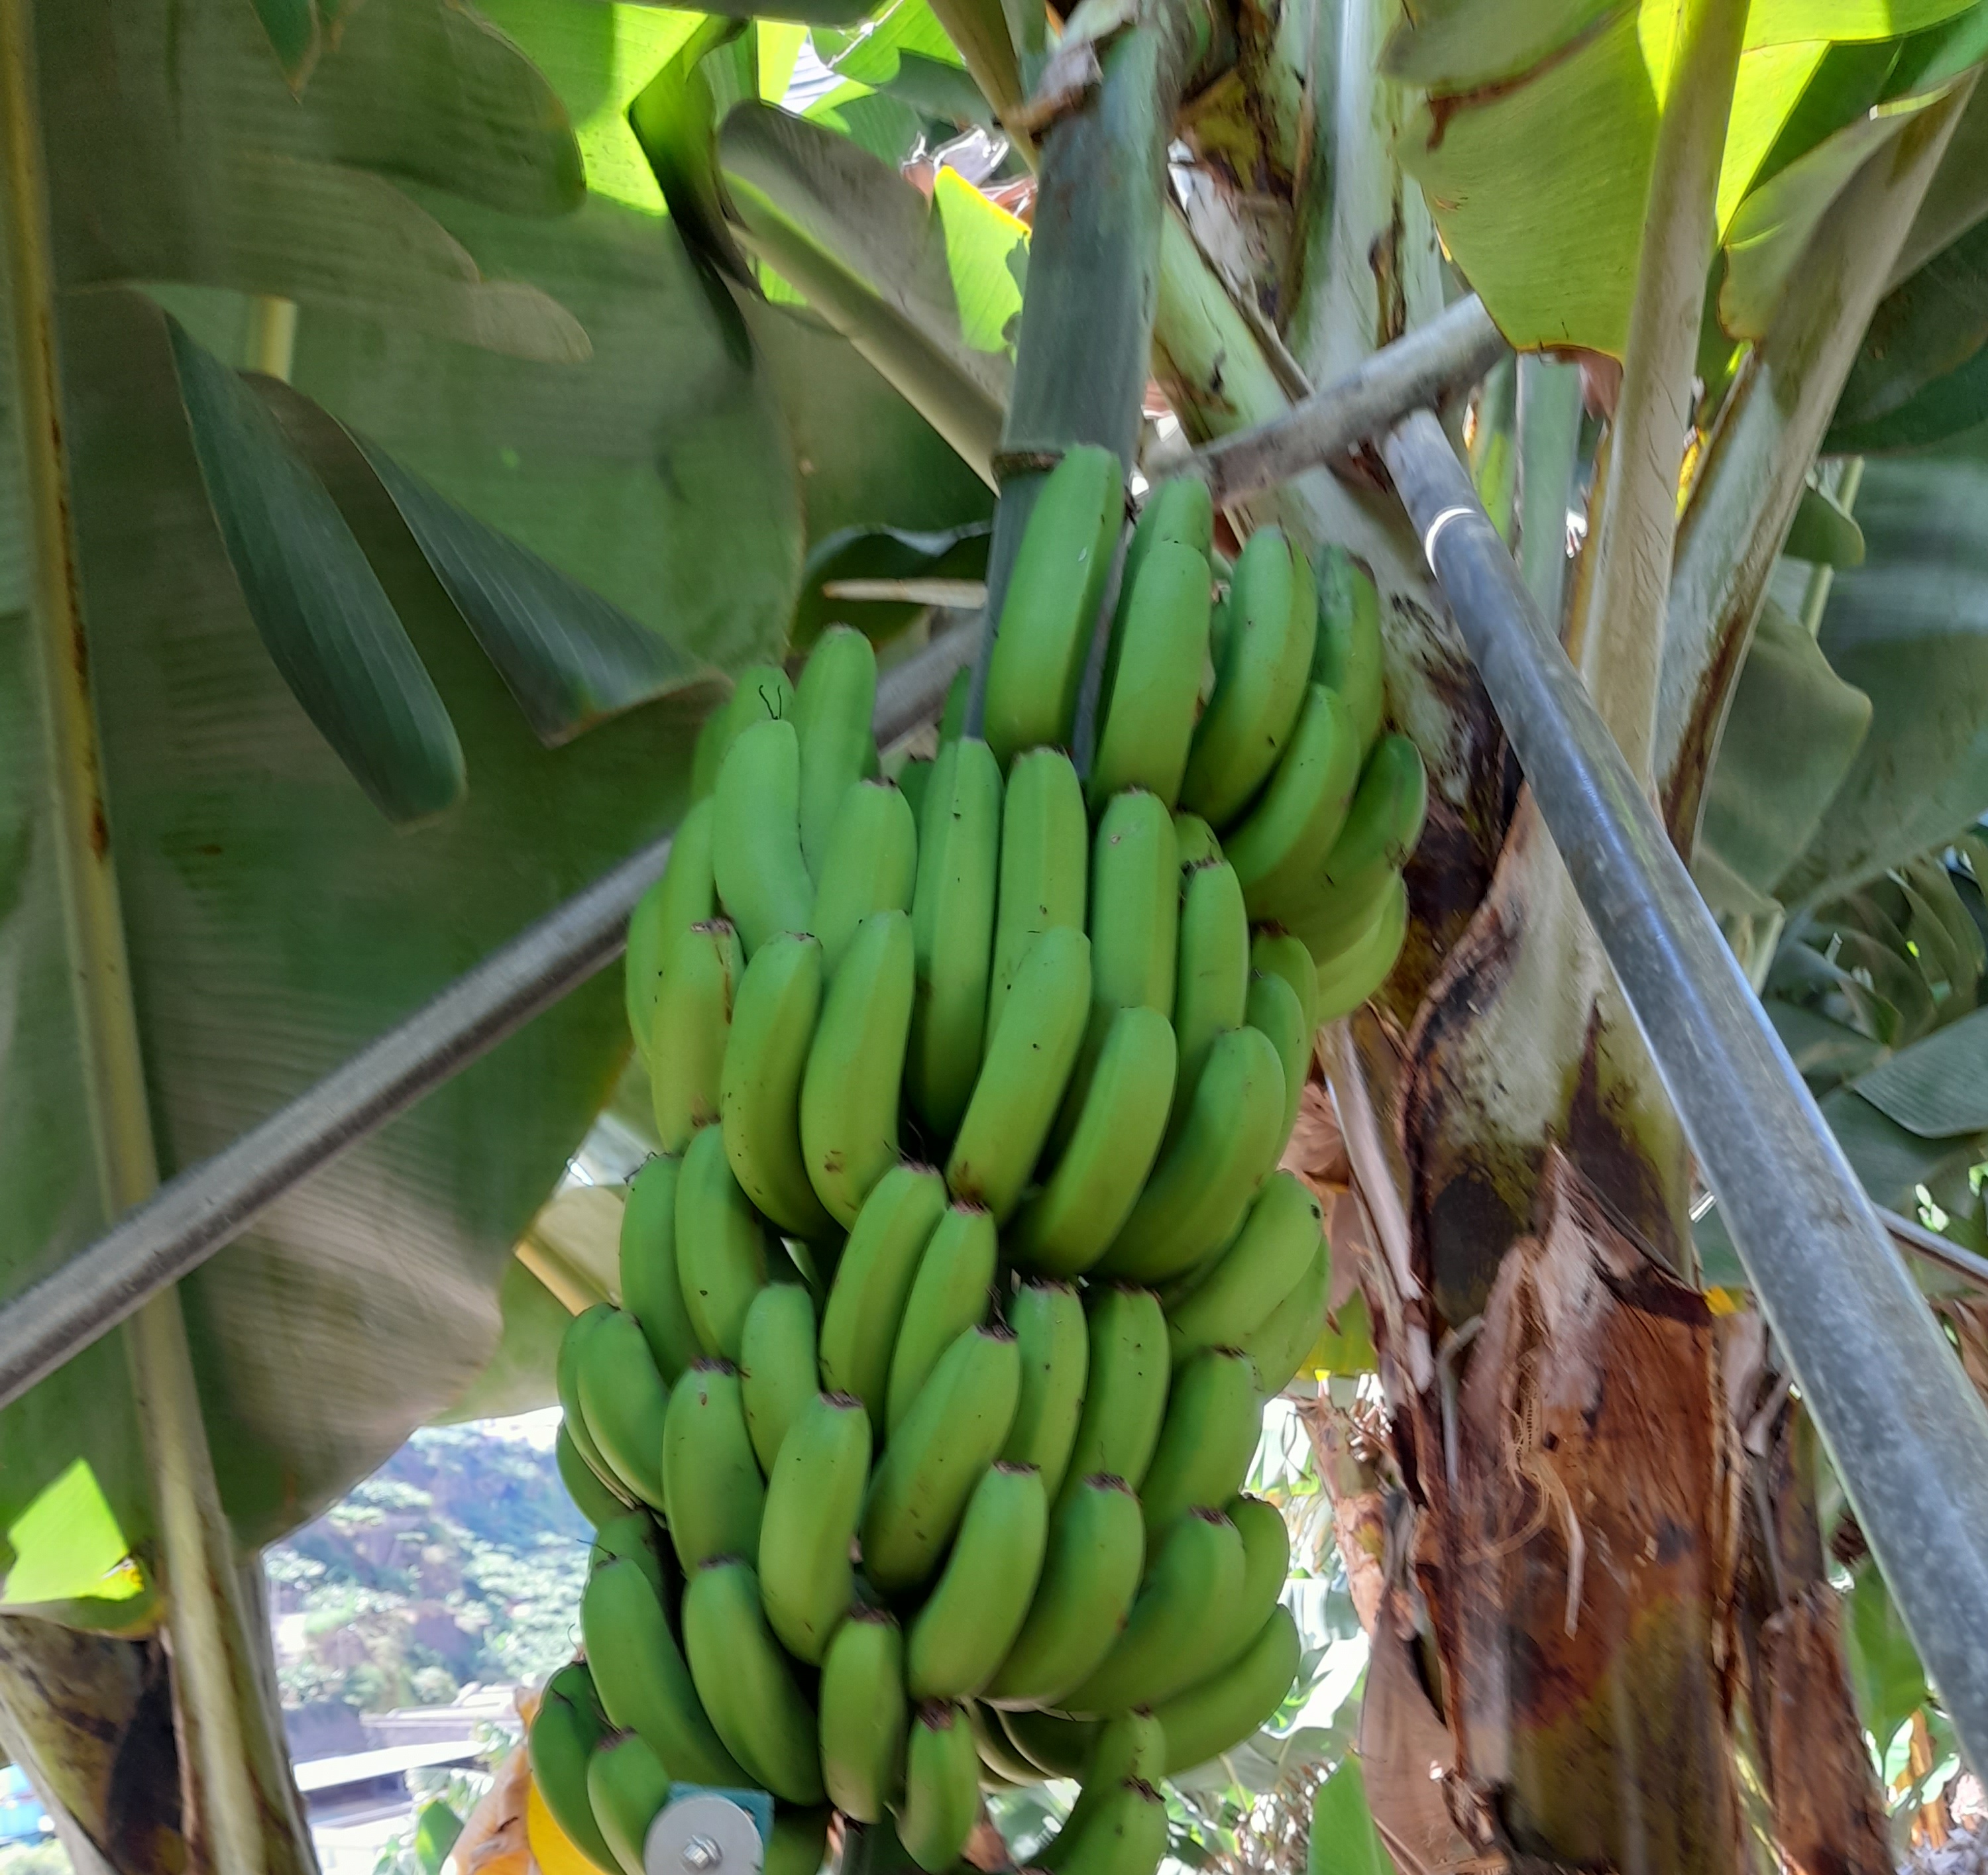
Label: Keep